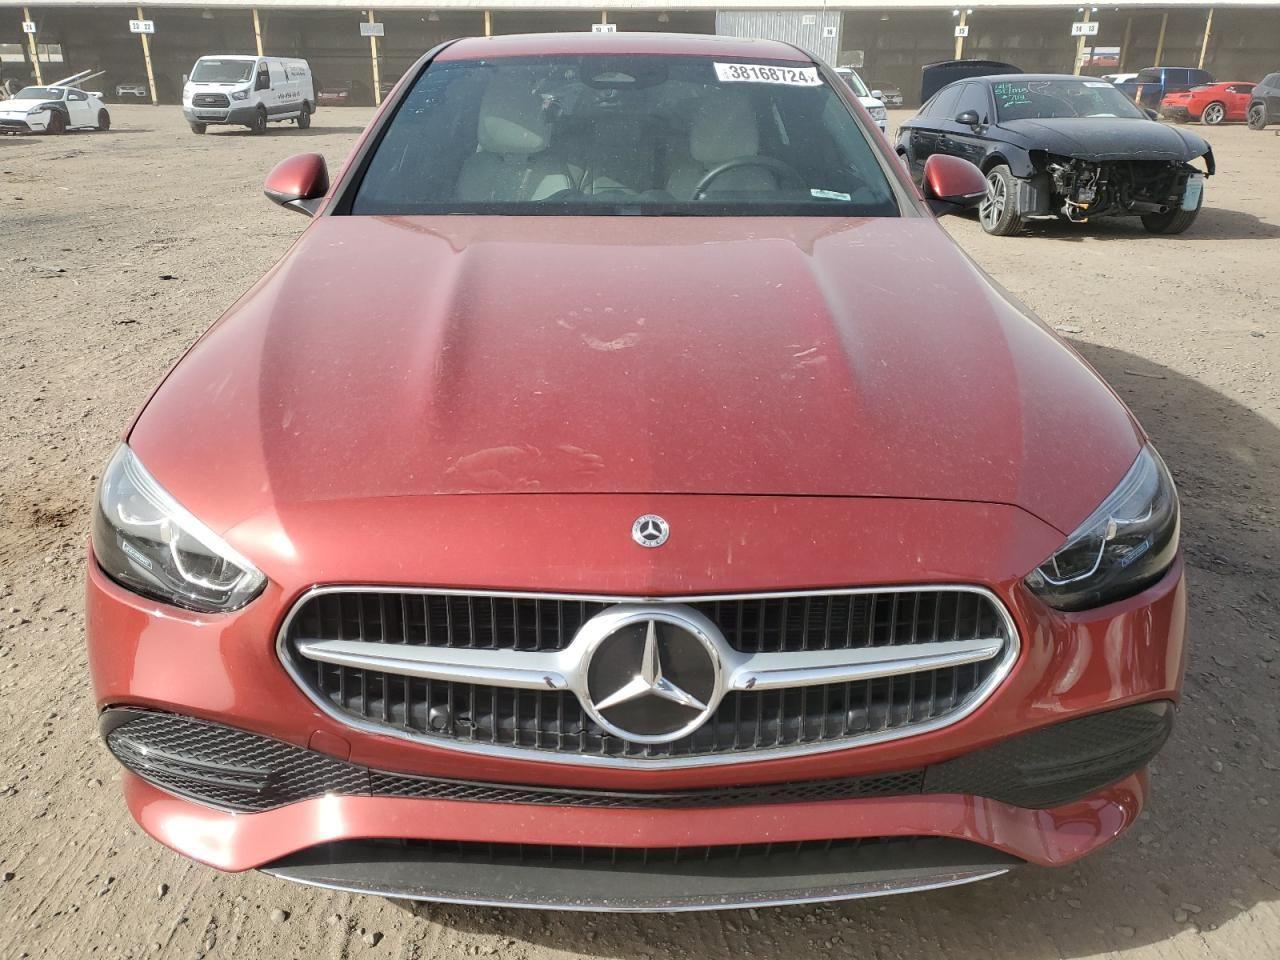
Aucun dommage détecté.
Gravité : aucun